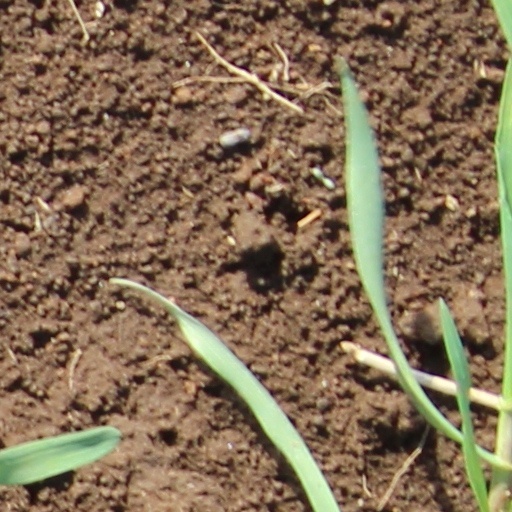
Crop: wheat